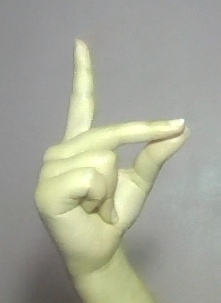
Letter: ta